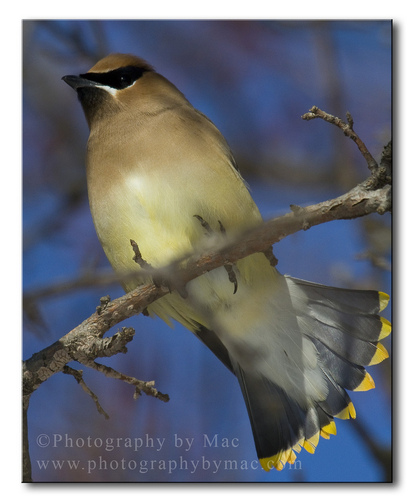
the bird has a long brown breast and small bill.
this is a small round bird with black around its eyes, and shades of yellow on its body, with bright yellow colors on its tail.
this bird is tan with black and yellow tail feathers and a short beak.
this bird is grey with black near its eyes and has a very short beak.
this bird has a yellow body, brown crown and breast, and black wings.
this is a bird with a rounded shape, light brown plumage on the breast, yellow plumage on the body, with black outer rectrices that have bright yellow tips.
although mostly gray, this bird's tail is tipped with yellow.
small brown yellow blue black and white bird with a short black beak
this bird has a short beak with a black stripe across it's eyes with shades of brown yellow and grey down the rest of it's body and yellow tipped tail feathers.
this bird has a wide colorful tail, black feet, a wide body, a small head, black fur around its eye, and a short black pointy beak.
Species: Cedar Waxwing